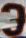
Number: 3